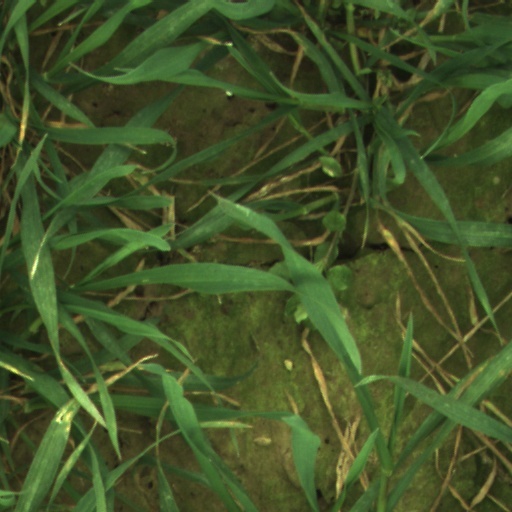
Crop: wheat